Lexus GS (S190)

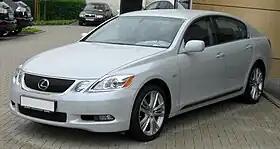
2006–2009 Lexus GS 450h (GWS191; Europe)

The GS 450h weighed 1875 kg (4134 lb), but the combined hybrid powertrain produced , allowing the GS to accelerate to 60 mph (97 km/h) in 5.2 seconds, according to manufacturer data, compared to the GS 460's 5.4 seconds. U.S. Environmental Protection Agency-rated highway fuel economy was , while the city fuel economy was rated at , which is slightly unusual for hybrid vehicles of this type (as they normally have higher city fuel economy ratings).